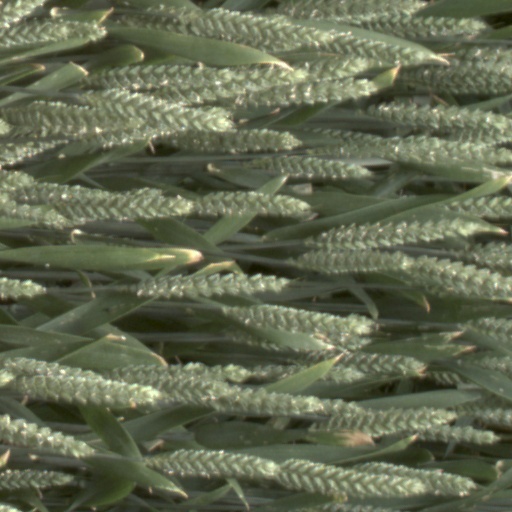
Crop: wheat